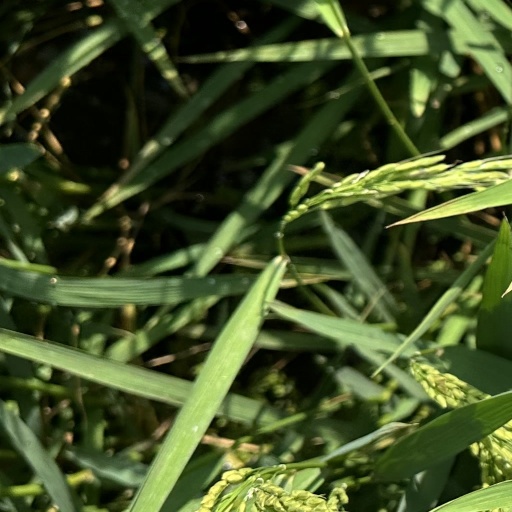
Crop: rice